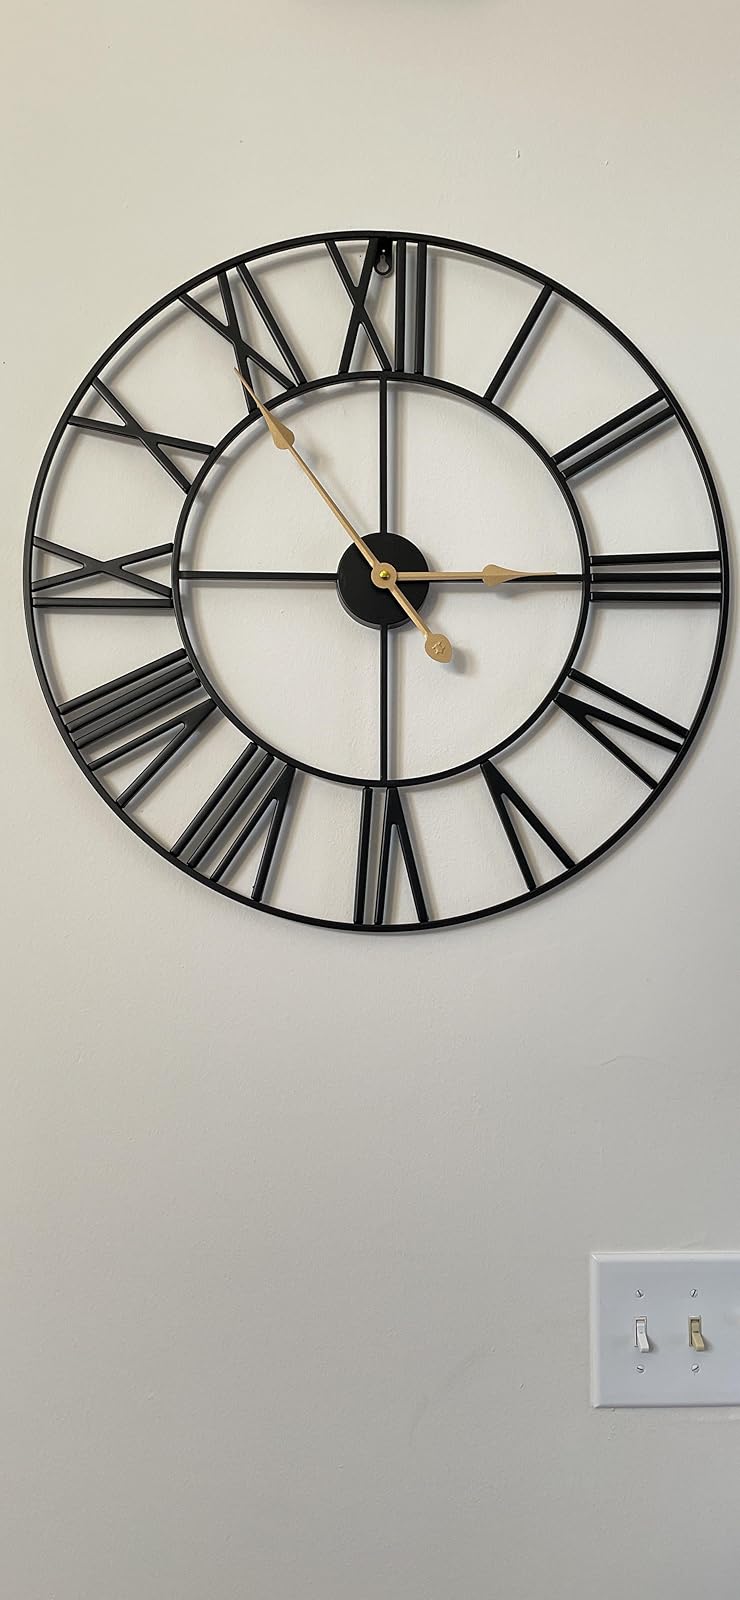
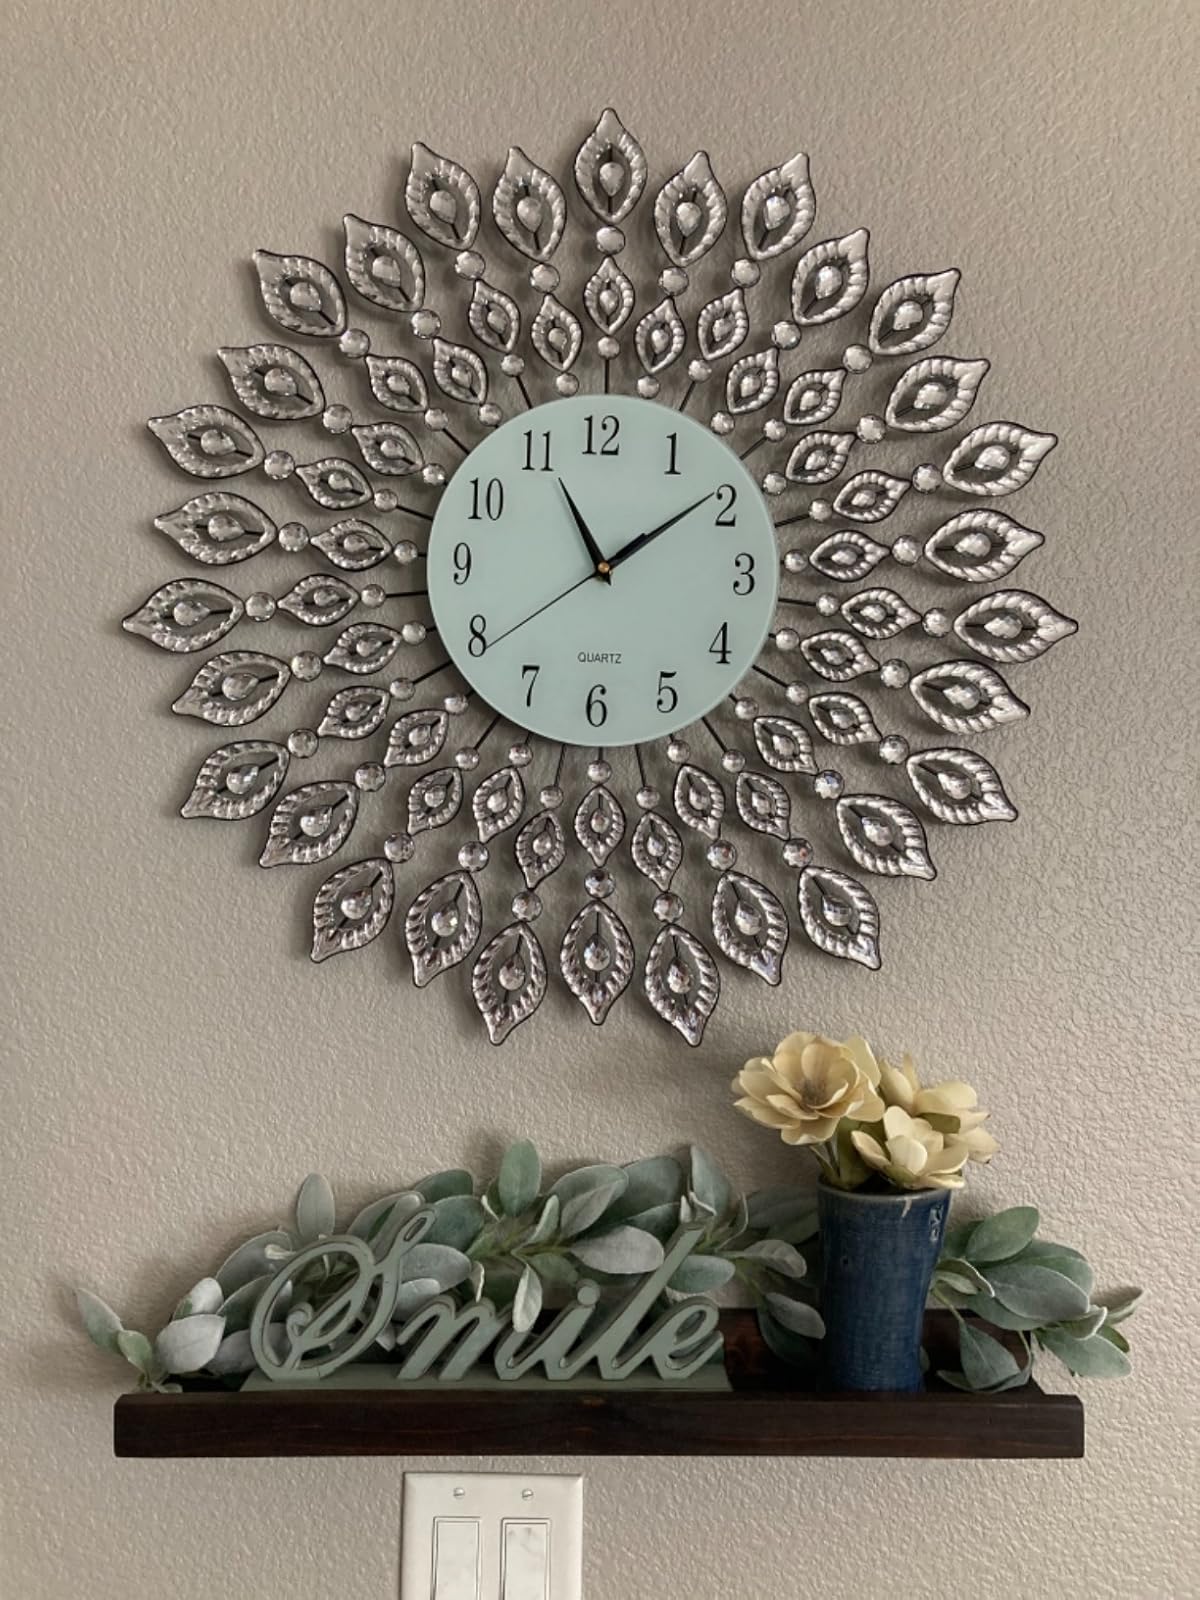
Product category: clock
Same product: no